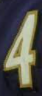
Number: 4